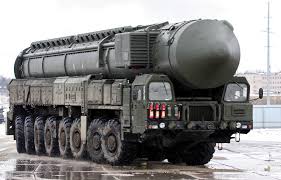
Label: Rs-24